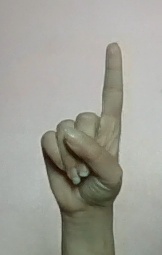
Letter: bb